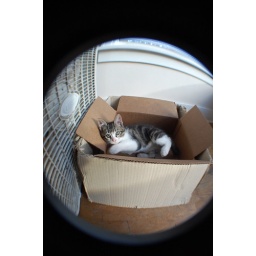
its a cat in the box